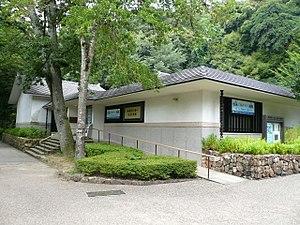
Tōichi Katō est un peintre japonais de style nihonga et président du conseil de la Nitten, importante conférence japonaise d'art. À Gifu, préfecture de Gifu, un musée est consacré à ses œuvres ainsi qu'à celles de son frère ainé, Eizō Katō.
Eizō Katō, né le 20 août 1906 – décédé le 24 mai 1972, est un peintre japonais du style nihonga. Un musée est consacré à ses œuvres ainsi qu'à celles de son frère cadet Tōichi Katō à Gifu, préfecture de Gifu.